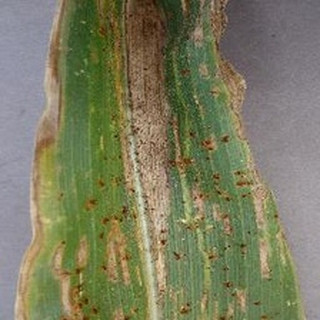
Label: corn_gray_leaf_spot